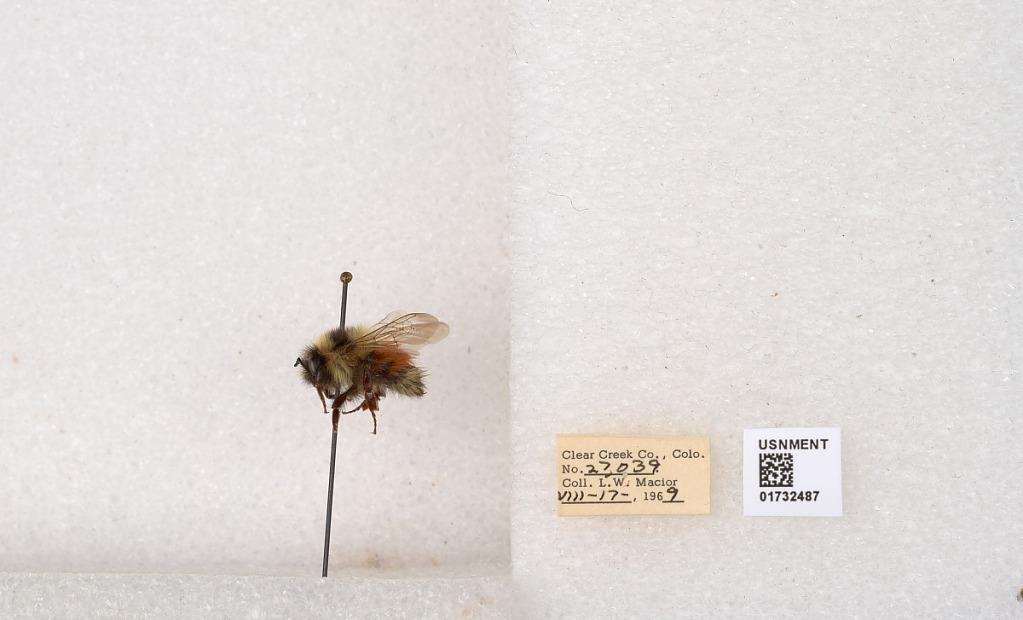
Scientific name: Bombus (Pyrobombus) sylvicola Kirby
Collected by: L. Macior
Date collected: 1969-8-17
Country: United States
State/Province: Colorado
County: Clear Creek
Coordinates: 39.7006, -105.694